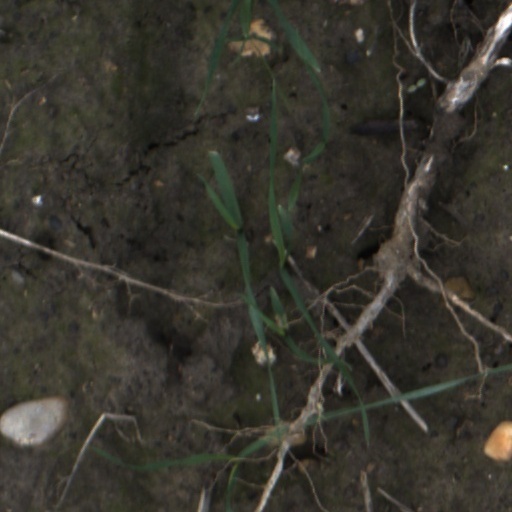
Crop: wheat